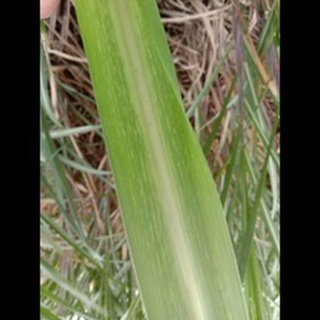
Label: sugarcane_mosaic